IntelliGym

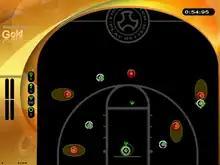
A Basketball IntelliGym sample scenario

"The Basketball IntelliGym" presents the player with situations where rapid decisions are needed to be made. The game takes place in a space-like environment, and includes different scenarios. In its main training settings, two teams of five spaceships on each team are competing. Using various weapons and ammunition types loaded on a ‘Super Cannon’, a player can either steal points from its rival team or prevent the opponent from gaining points.